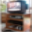
Label: television